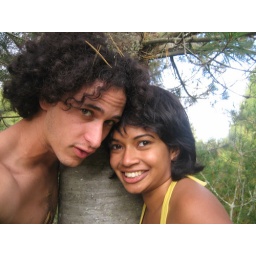
Two monkeys sitting in a tree